Karin Higa

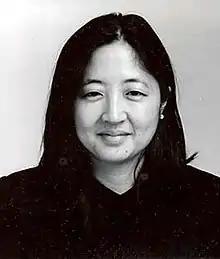

Karin Higa (June 19, 1966 – October 29, 2013) was a curator and specialist in Asian American art.